Daughters of Jesus (Spain)

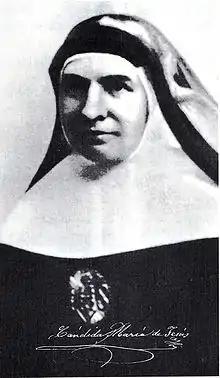
Mother Candida Maria of Jesus

Candida, born Juana Josefa Cipitria y Barriola in the Basque town of Andoain, Gipuzkoa, went to Salamanca as a young girl to help support her family. She worked as a servant in various homes. Cipitria was deeply affected, however, by the depth of poverty she saw in a society undergoing the social effects of the Industrial Revolution in her country. She would spend whatever free time she had helping the poor, even at the risk of losing her employment.